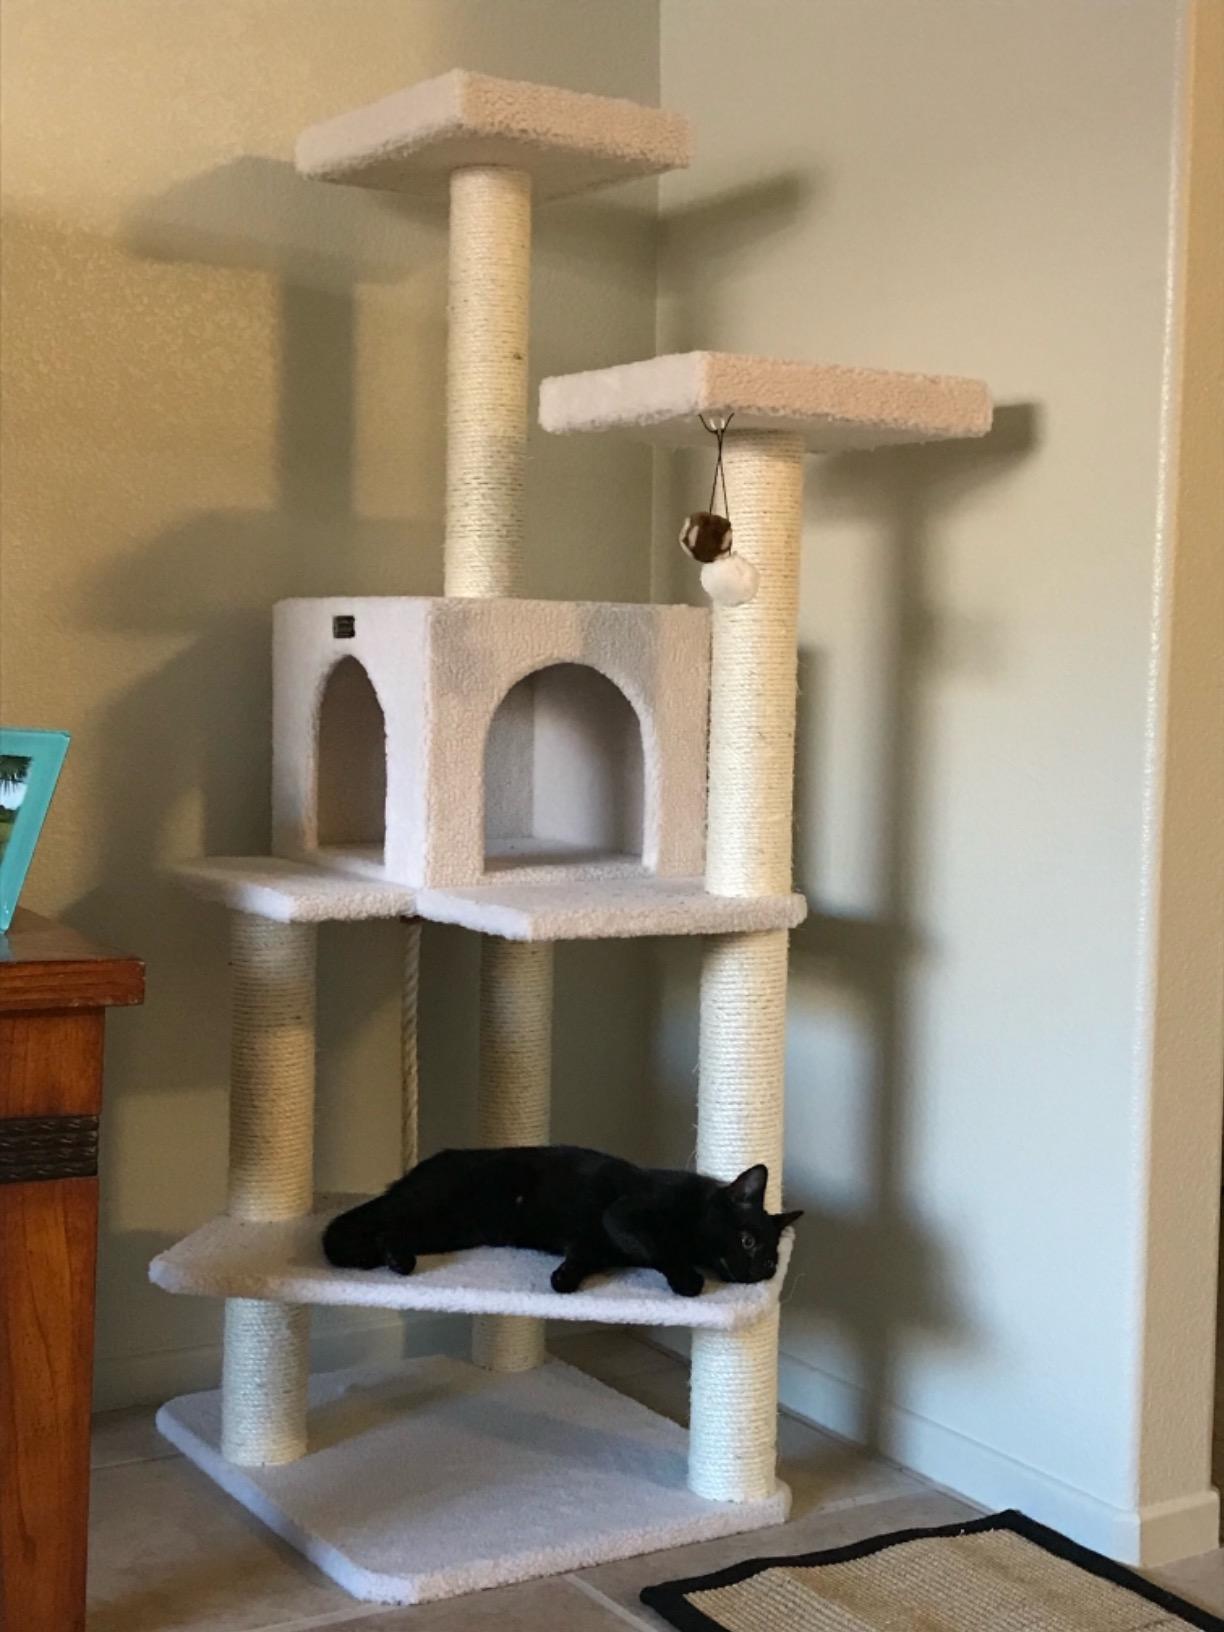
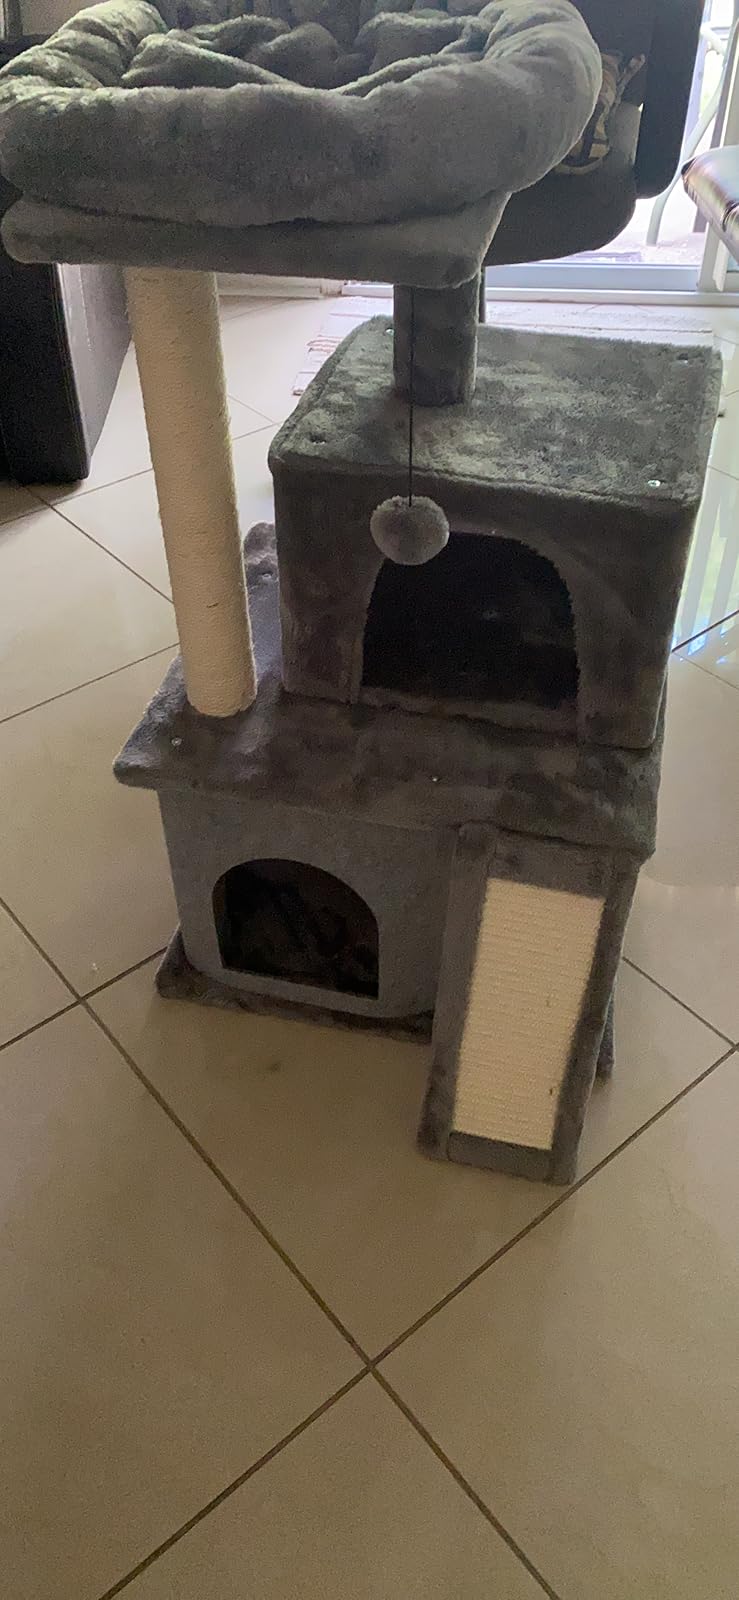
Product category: items_cat tree
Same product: no